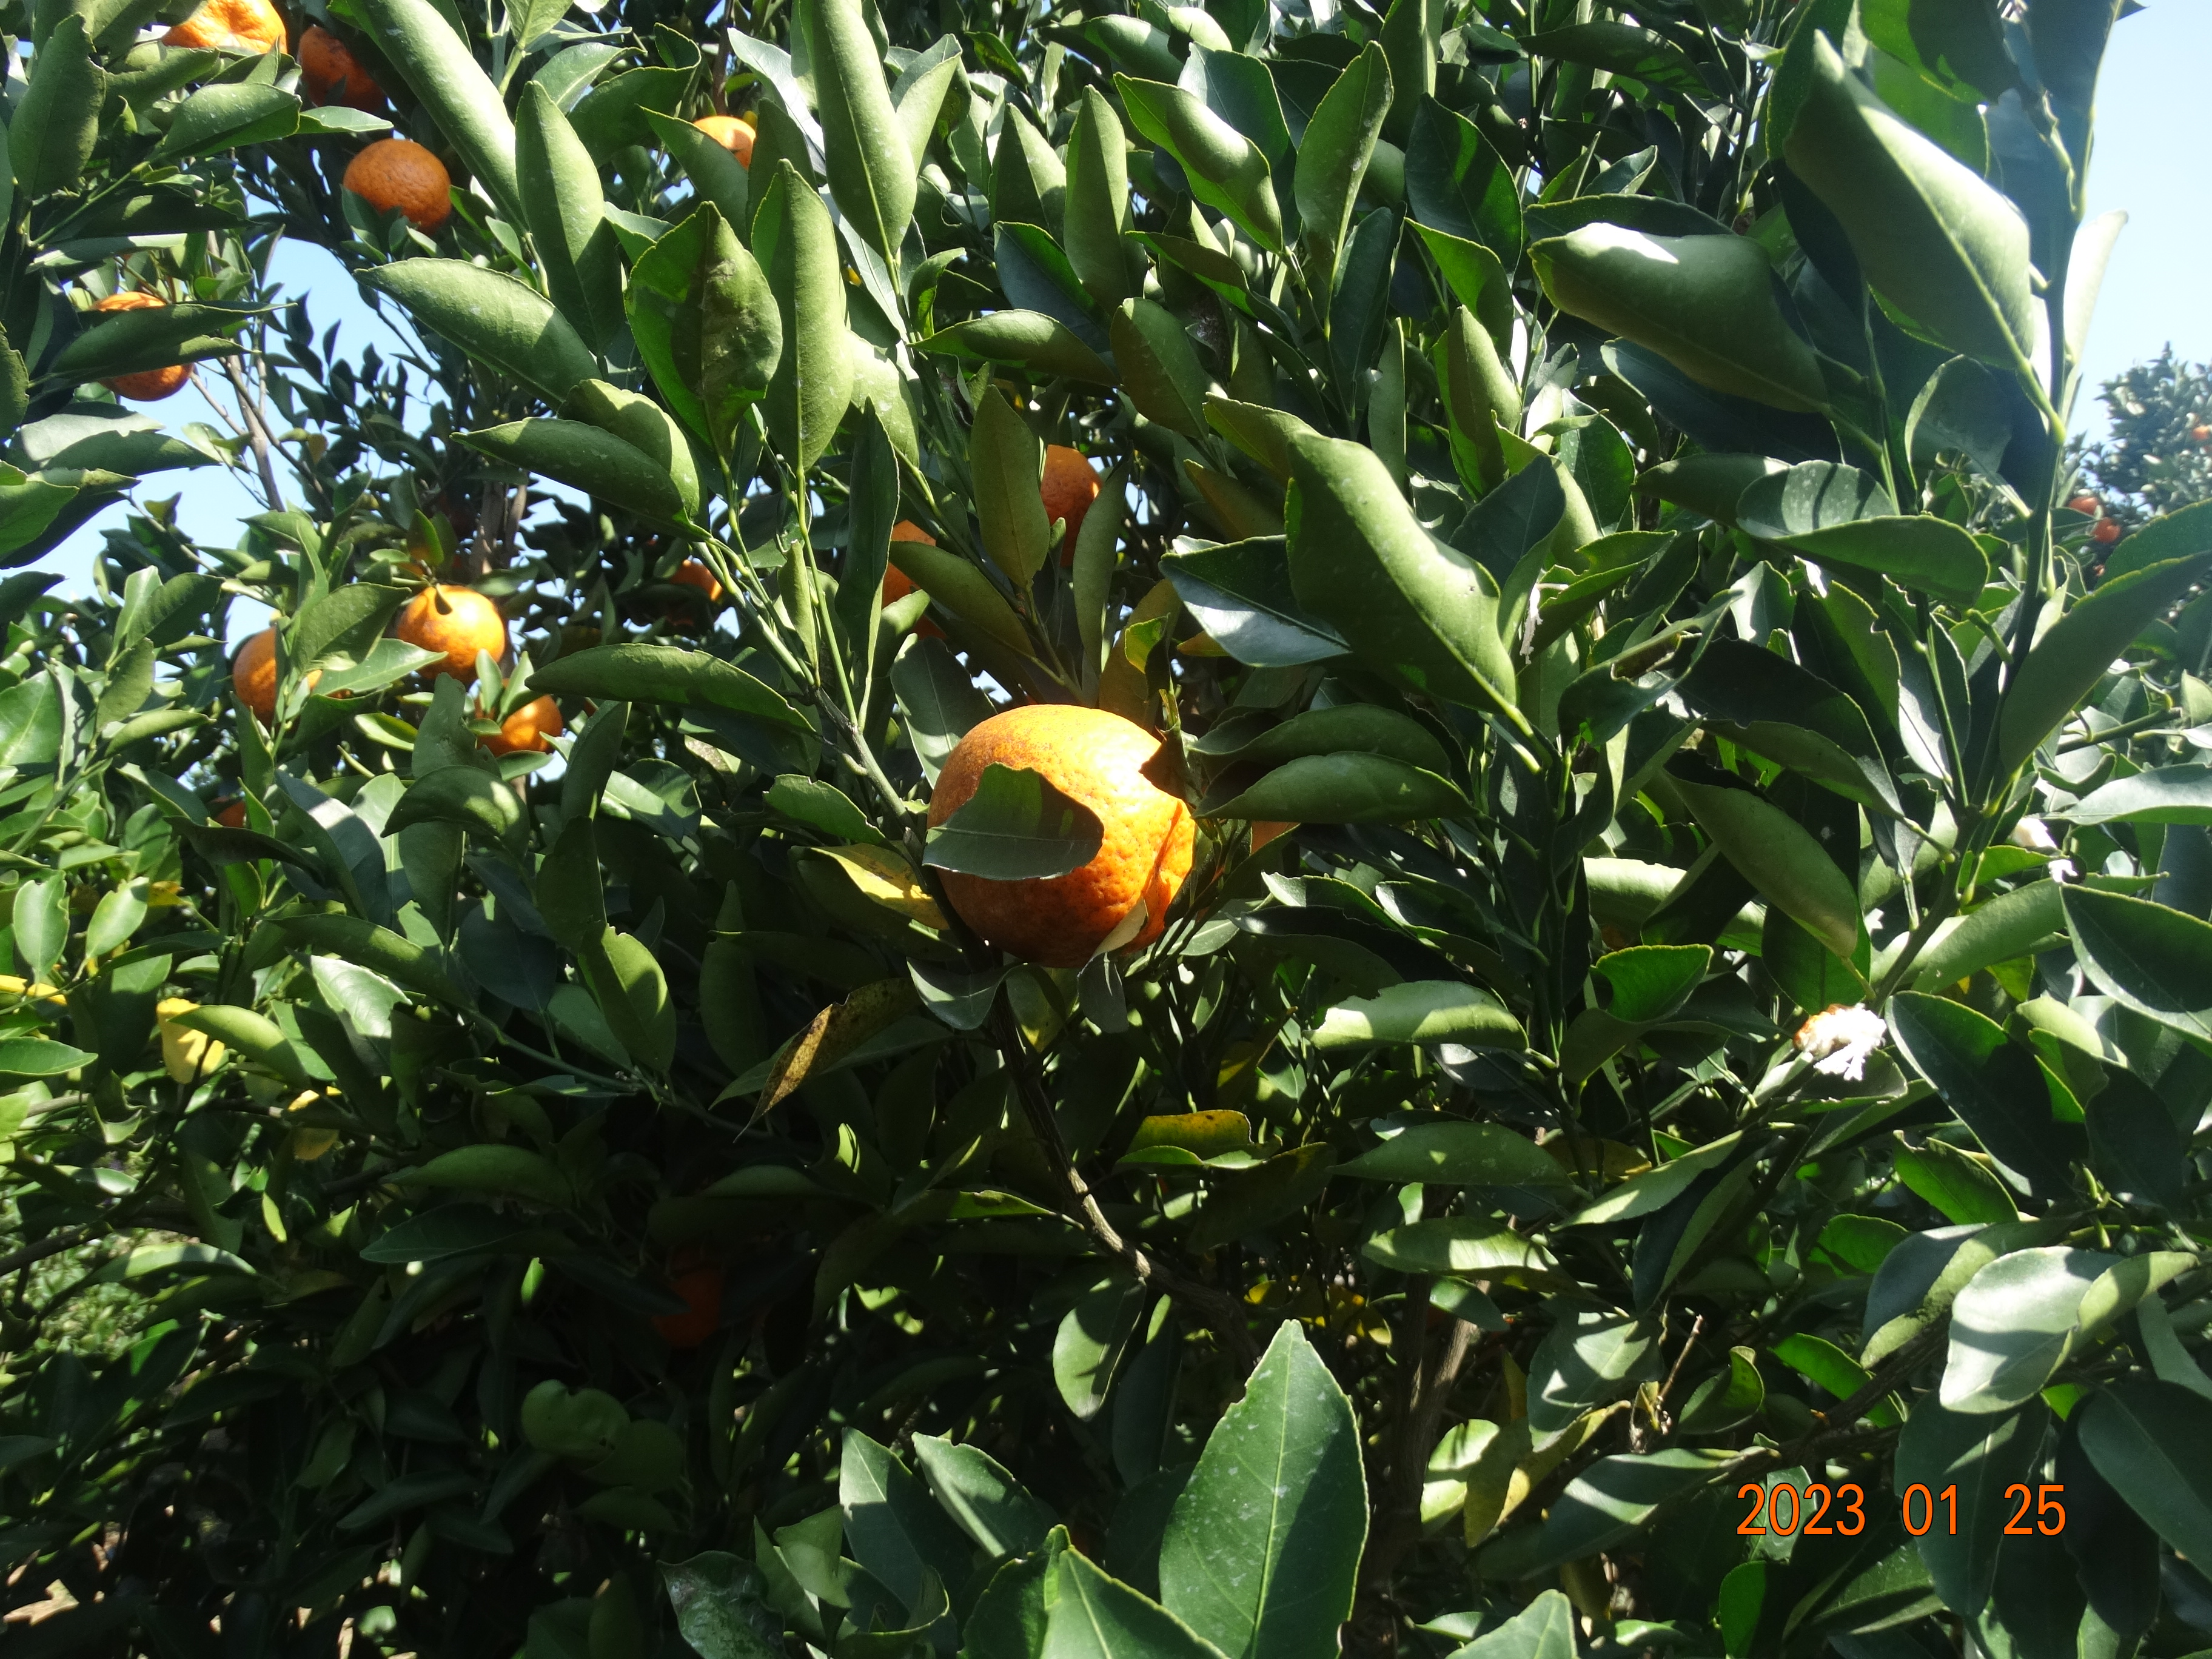
Citrus fruit variety: ponkan